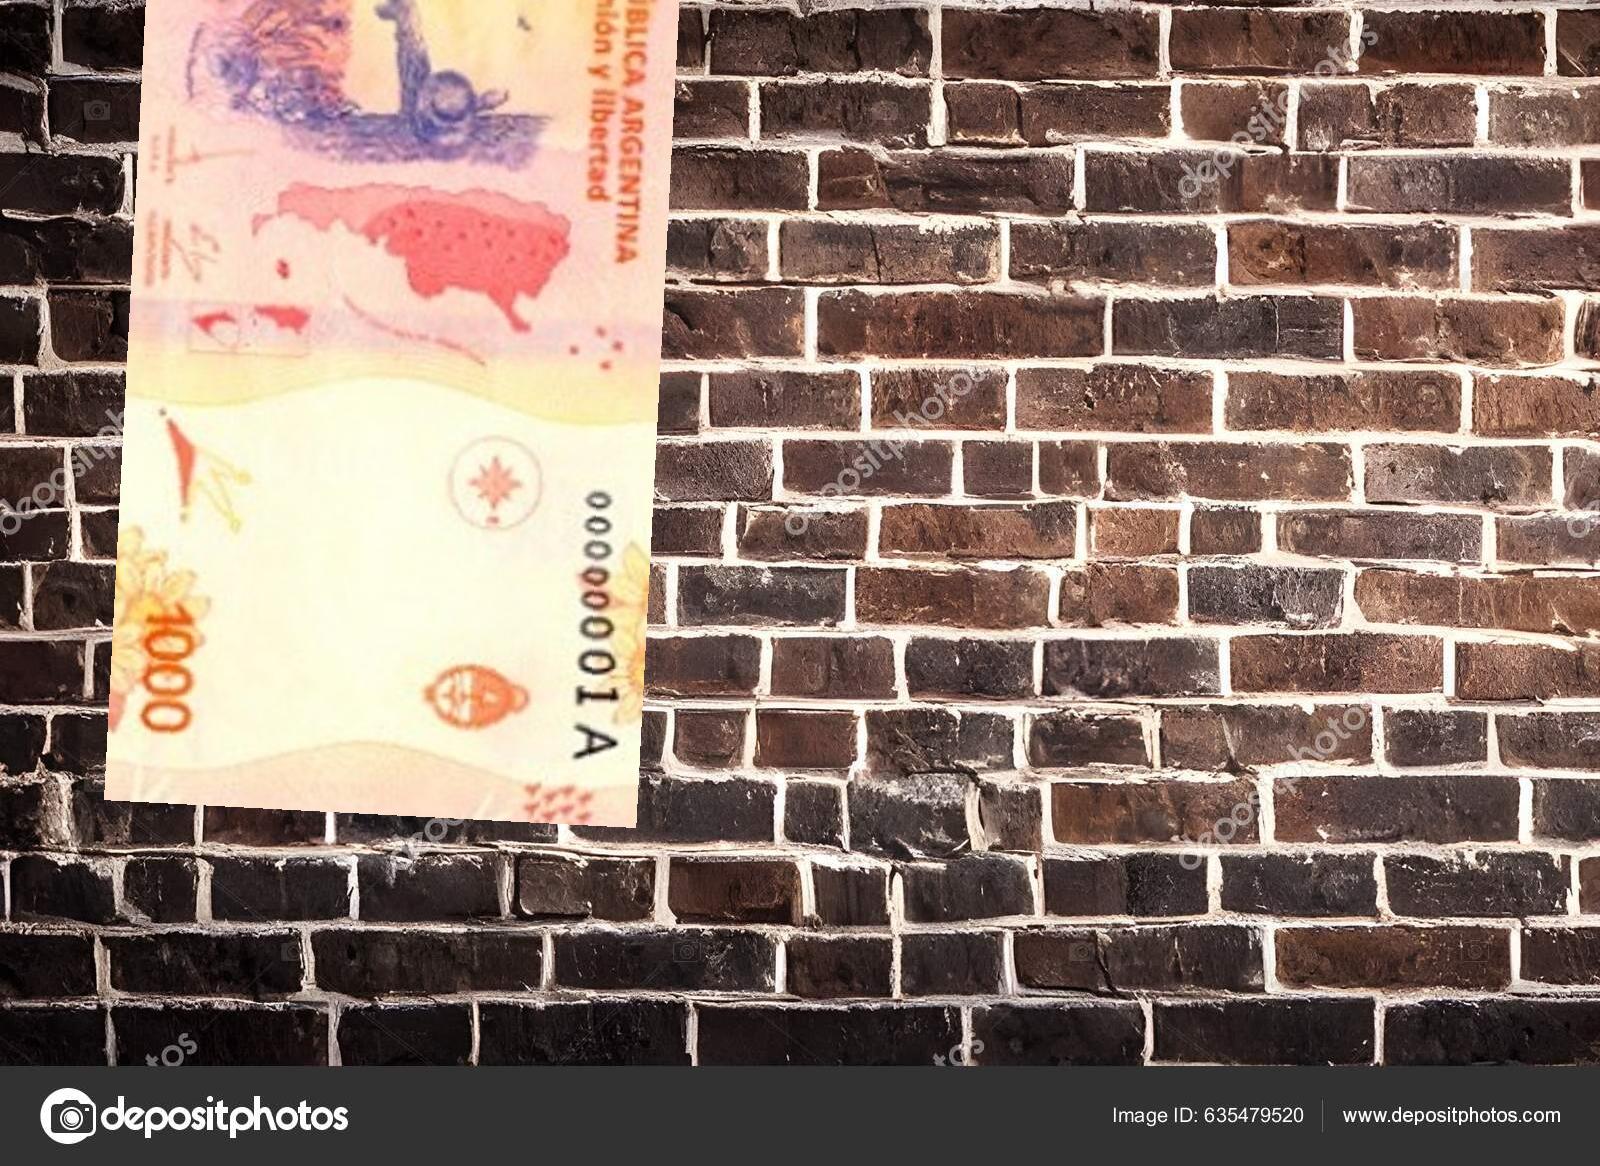
Denominación: 1000